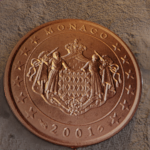
Coin value: 5cents
Country: mo
Edition: 2001